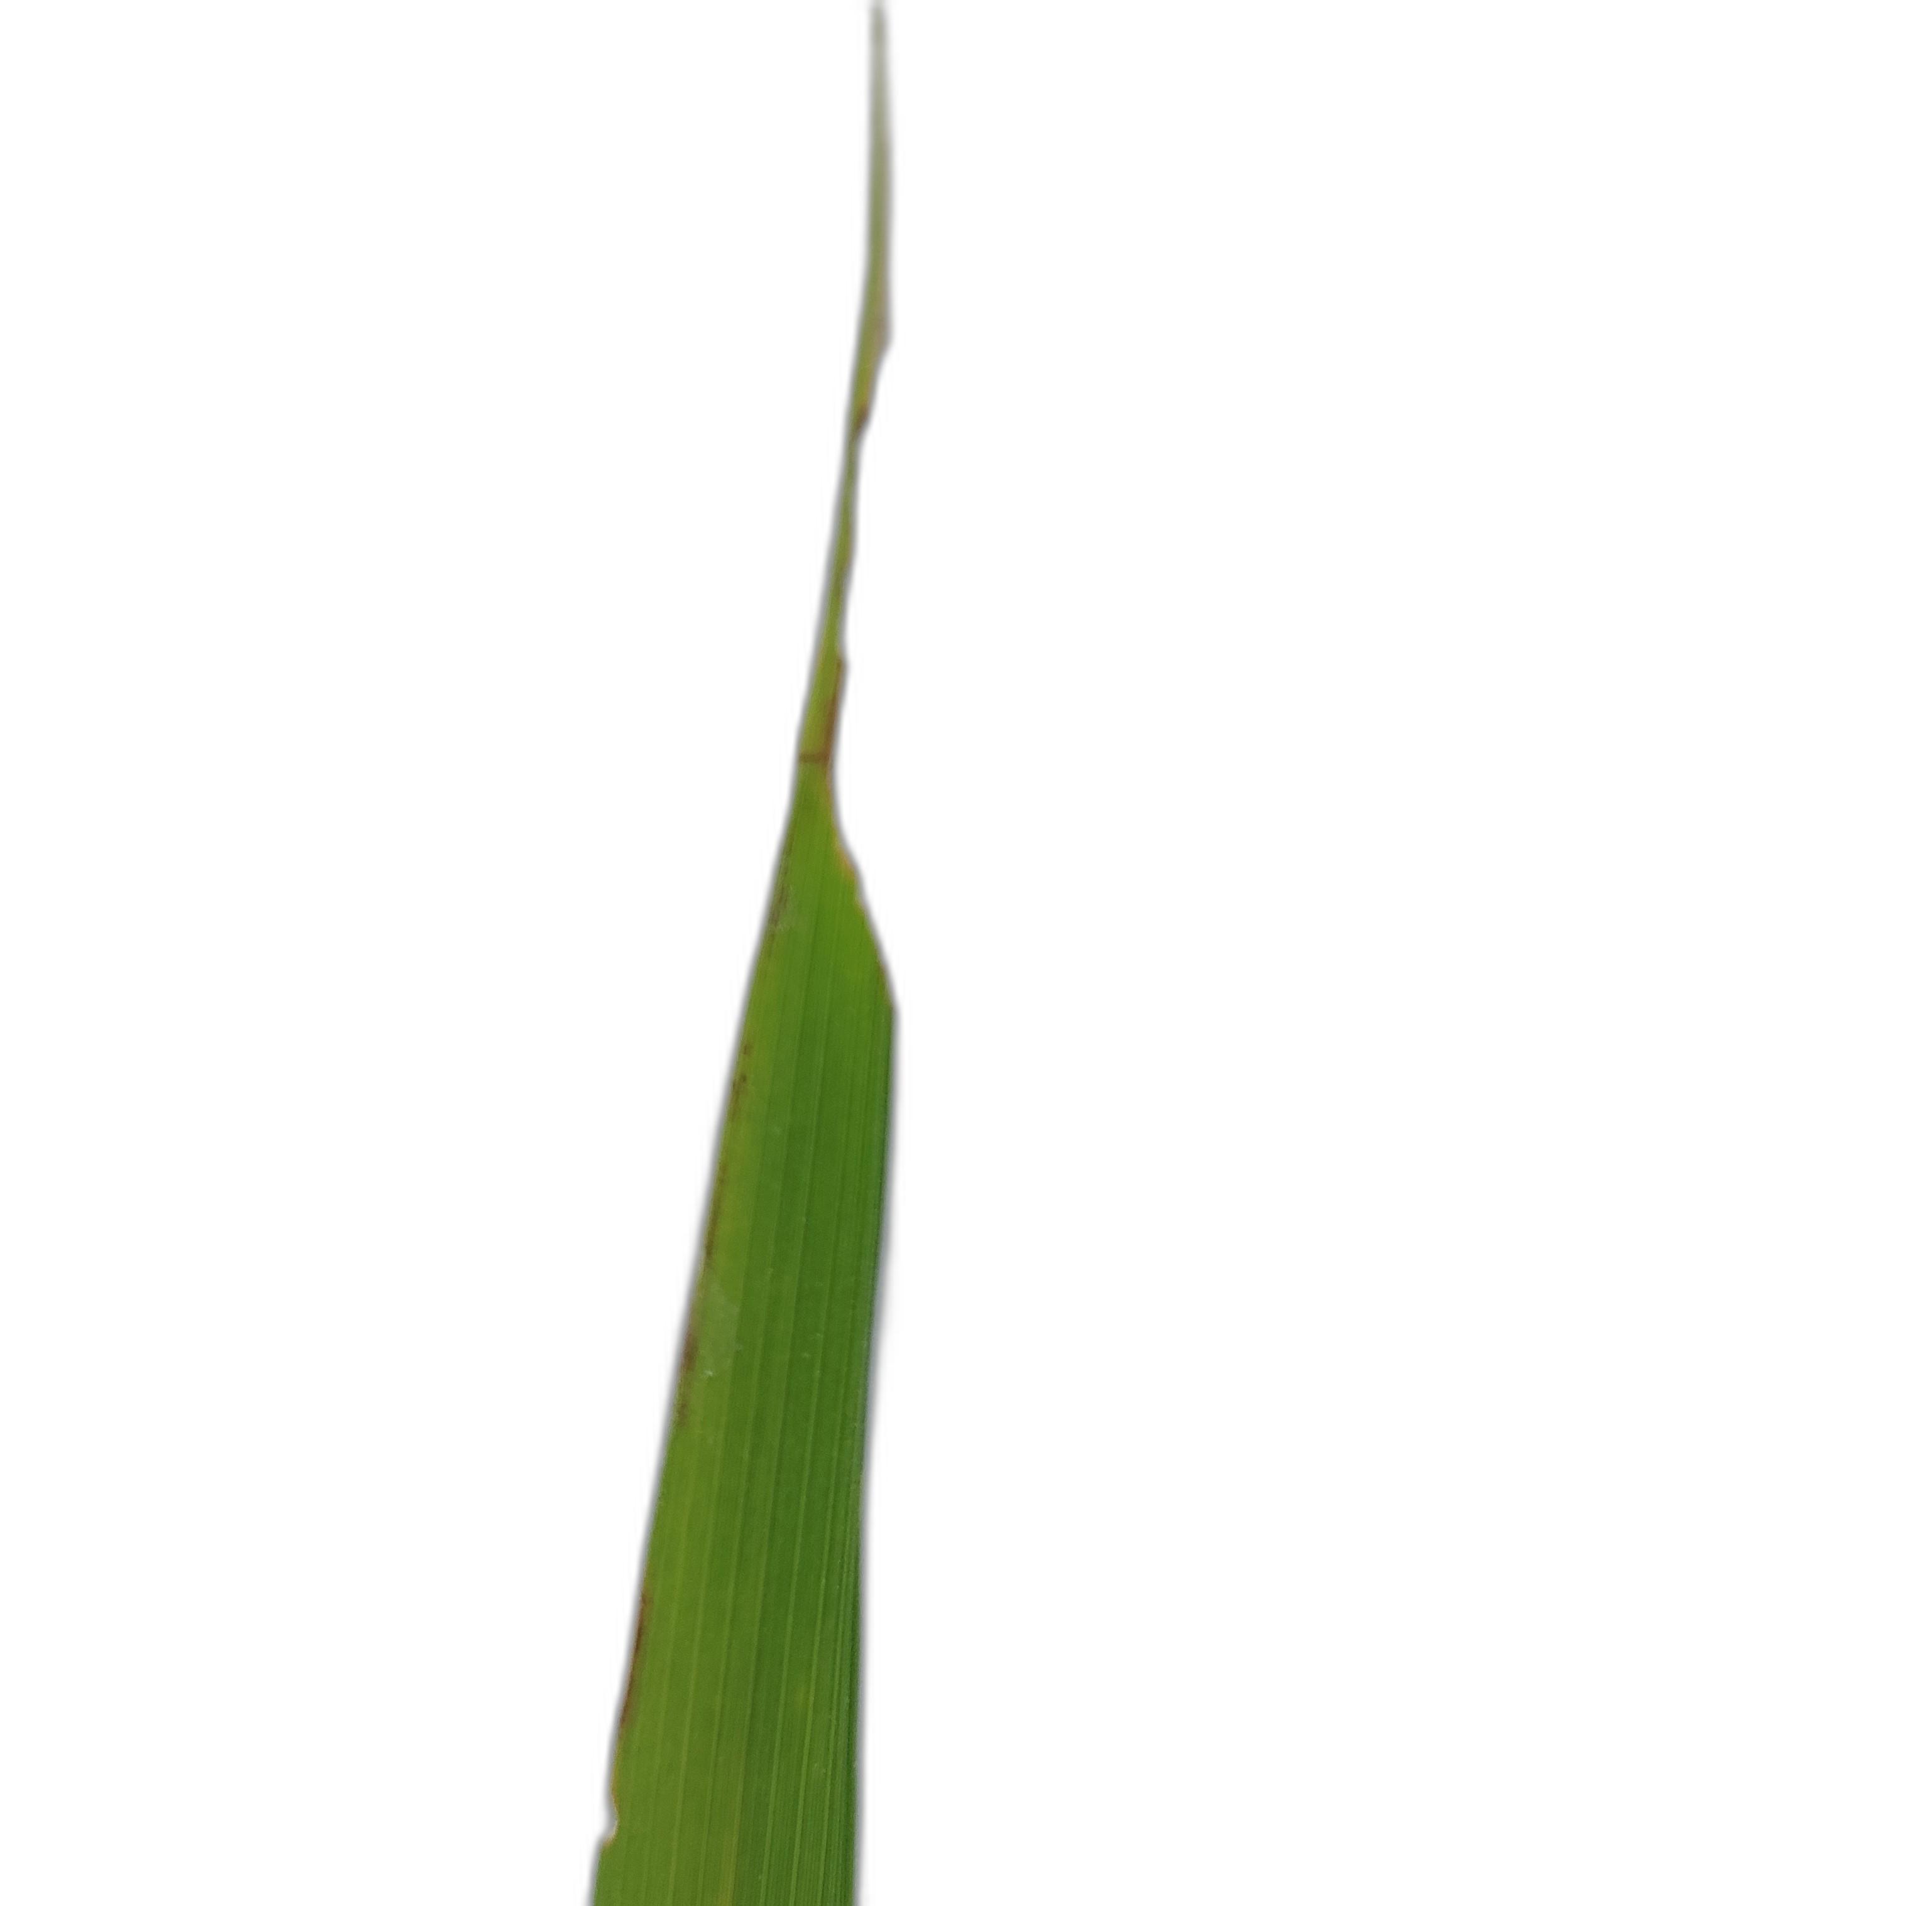
Label: Insect